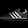
Label: Sneaker